Nate Mendel

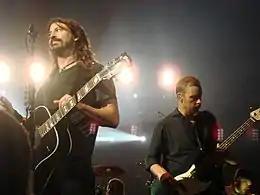
Mendel (right) and Dave Grohl with the Foo Fighters in 2008

Mendel at first considered the bass a melodic instrument, and thus liked to input more personality in his bass parts. "Bass Player" described Mendel's style in Sunny Day Real Estate as "heavy-handed and fleet-footed, rooted in punk rock but prone to melodic flights that encircled the band's airy arrangements", and Mendel added that in his first years of the Foo Fighters he tried "to make these songs as complicated as I could and put as much bass on there as possible". He eventually changed his priorities to the more traditional bass style where the instrument acts as "the bridge between the melodic element and the percussion", saying that he "alter[ed] the way I play bass so it works in this band, so I can support Dave's songs as best as possible." The priorities he learned to take with his playing was to "play tight and lock better with the drums" adding that when Grohl and drummer Taylor Hawkins decide to redo the drum tracks, at times Mendel would have to remake his whole basslines.